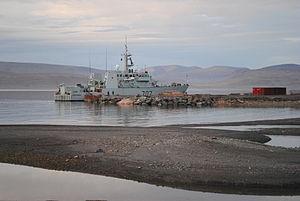
Le NCSM Goose Bay (MM 707) est un navire de défense côtière canadien de la classe Kingston. Il porte le nom de la ville de Goose Bay au Labrador.
La classe Kingston consiste en 12 navires de défense côtière exploités par le Commandement maritime des Forces canadiennes. Ces navires multi-rôles ont été construits et lancés à partir du milieu jusqu'à la fin des années 1990 et l'équipage est entièrement composé de membres de la Réserve navale à l'exception de deux techniciens membres de la Force régulière par équipage. Leurs principales missions sont la surveillance côtière, les patrouilles de souveraineté, route d'enquête et de la formation. Ils ont été conçus en ayant à l'esprit un rôle de déminage et sont par conséquent classés comme dragueurs de mines mécaniques, mais ce rôle a diminué à la suite de l'évolution de la nature de la lutte contre les mines marines. La possibilité d'acquérir l'équipement nécessaire pour être en mesure d'effectuer son rôle de lutte contre les mines plus efficacement continue d'être examinée.